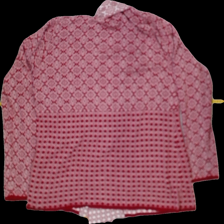
View: back
Type: Cardigan
Category: Ladies
Brand: Cellbes
Colors: Multicolor
Material: 100%cotton
Pattern: Geometric print
Cut: Regular, V-collar
Size: 46
Trend: No trend
Stains: No
Damage: 0
Price range: <50
Recommended usage: Reuse